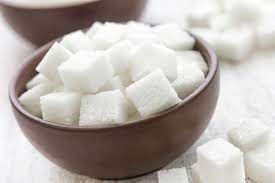
Nataal bii de ag leget la. Leget goo xam ne dafa xaw a ñuul tuuti. Am ca biir ay bekku suukar yu weex tàll. Ca suufam tamit am yeneen bekku suukar yu fa nekk.